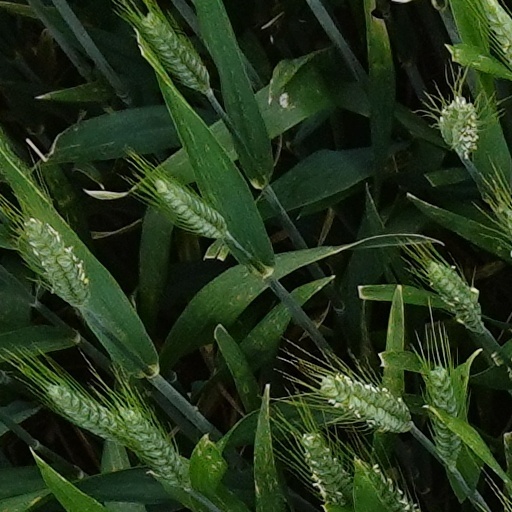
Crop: wheat